List of birds of Gibraltar

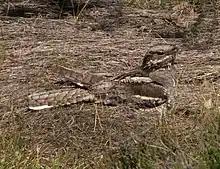
European nightjar, occasional on passage.

Order: CaprimulgiformesFamily: Caprimulgidae